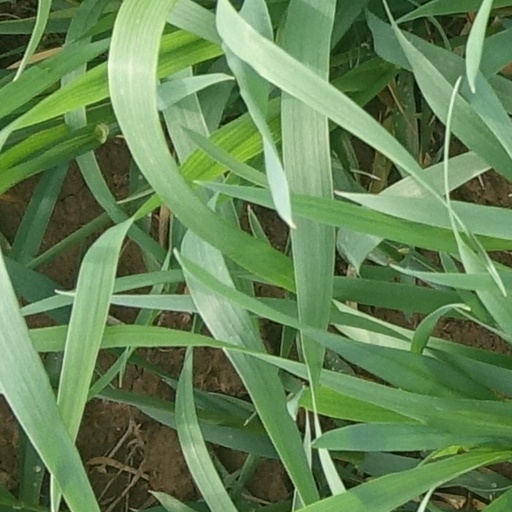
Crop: wheat